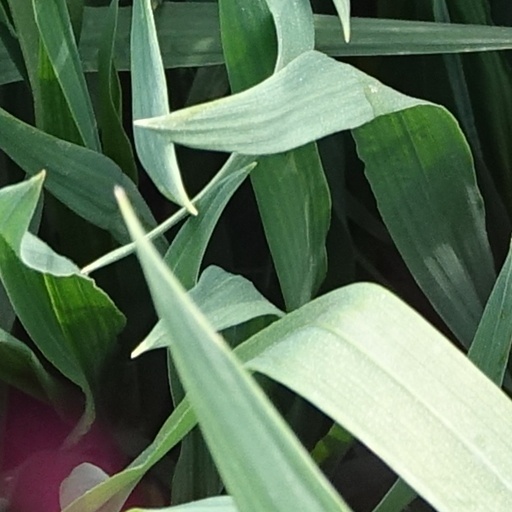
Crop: wheat